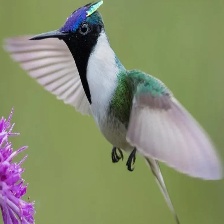
Species: HORNED SUNGEM
Scientific name: HELIACTIN BILOPHUS
ImageNet parent category: hummingbird